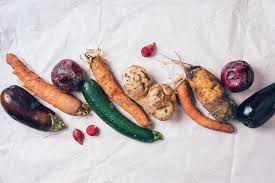
Waste category: biological